Judson C. Cutter House

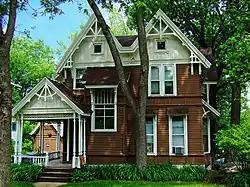

The Judson C. Cutter House is a Stick style house built in 1882 in Madison, Wisconsin. In 1978 it was added to the National Register of Historic Places, then recognized as the best remaining example of Stick style in the city.